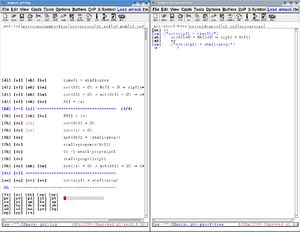
La méthode B est une méthode formelle qui permet le raisonnement sur des systèmes complexes ainsi que le développement logiciel.